Karuta

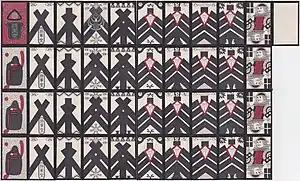
Kabufuda set

The "" (Japanese: ) deck developed in the late 17th century. It has five suits of 15 ranks each for a total of 75 cards. Six of the ranks were face cards of female knave, knight, king, "Un" (うん), "Sun" (すん), and dragon. The Portuguese deck used to have dragons on their aces; the Unsun karuta made the aces and dragons separate cards. The order of the court cards change depending on whether it is the trump suit or not just like in Ombre. The new Guru suit used circular whirls ("mitsudomoe") as pips. Unsun karuta is still used in Hitoyoshi, Kumamoto, to play "hachinin-meri", a game descended from , a relative of Ombre. This game preserves some very archaic features such as inverted ranking for the pip cards in the three round suits. Inverted ranking is a feature found in Madiao, Khanhoo, Tổ tôm, Ganjifa, Tarot, Ombre, and Maw and is believed to have originated in the very earliest card games.